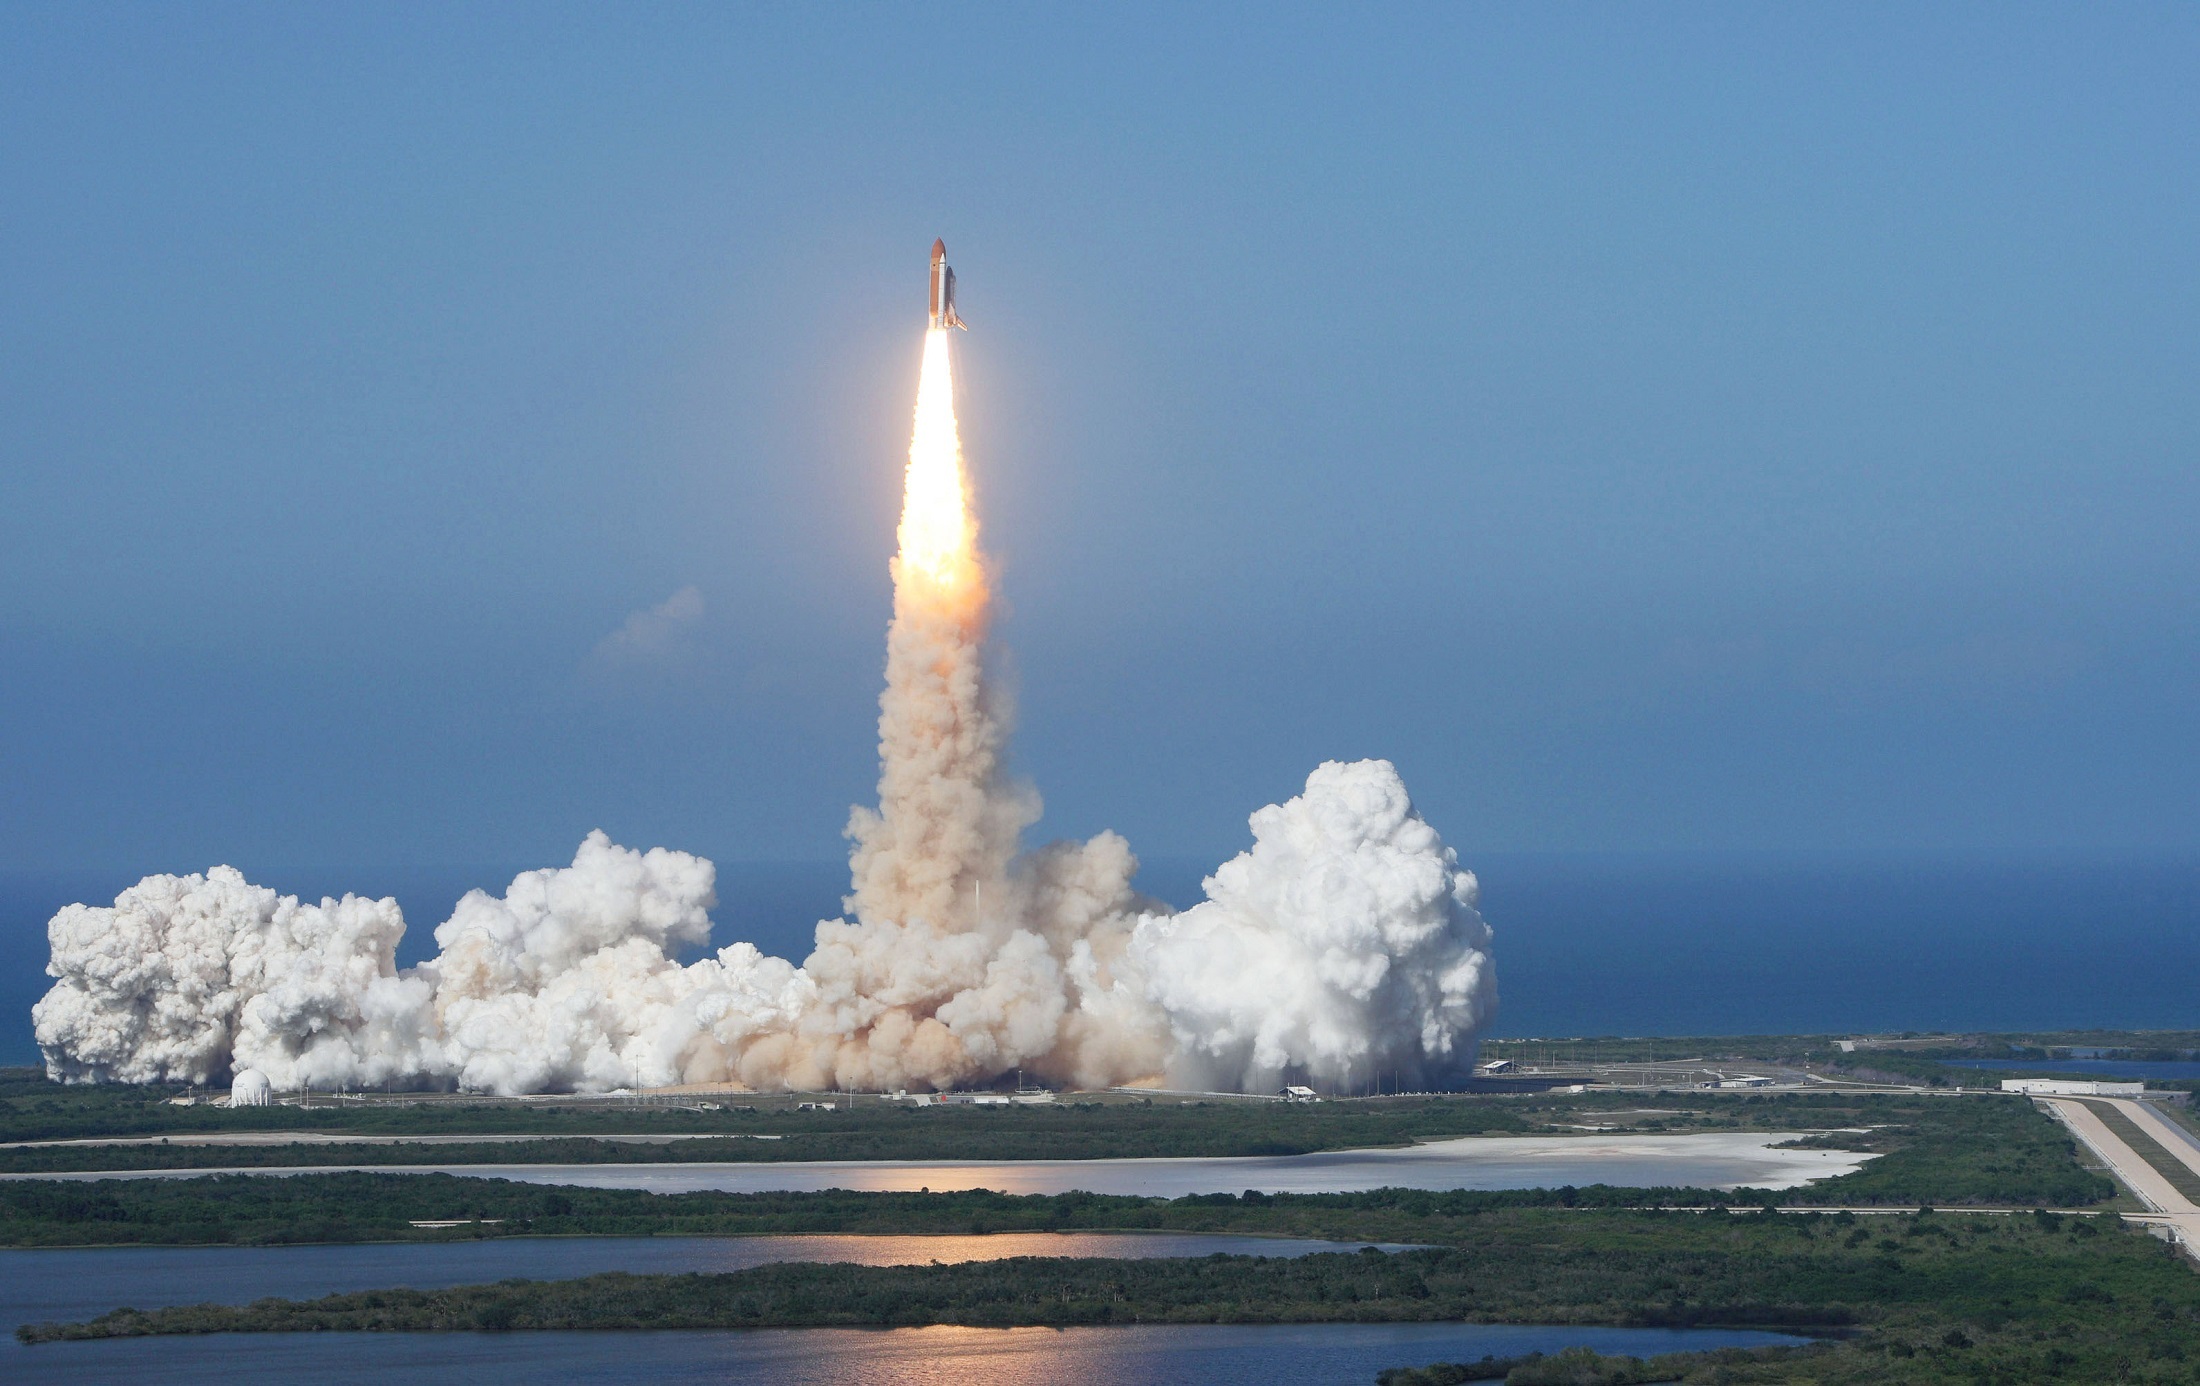
sky, technology, cosmos, vehicle, tower, flight, rocket, mission, nasa, launch, science, rockets, exploration, spaceship, astronauts, discovery space shuttle, spacecraft, orbit, liftoff, blast off, missile, atmosphere of earth